Maronite Church

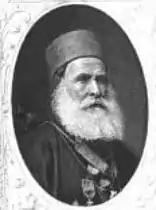
Archbishop of Beirut Tobia Aoun (1803–1871)

After they came under Arab rule following the Muslim conquest of Syria (634–638), Maronite immigration to Lebanon, which had begun some time before, increased, intensifying under the Abbasid caliph al-Ma'mun (813–33).